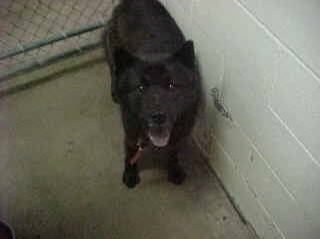
Label: dog